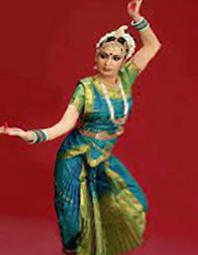
Dance form: bharatanatyam